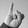
ASL letter: I